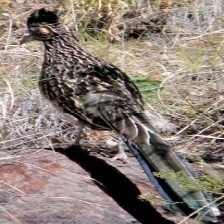
Species: ROADRUNNER
Scientific name: GEOCOCCYX